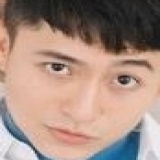
diễn viên Harry Lu